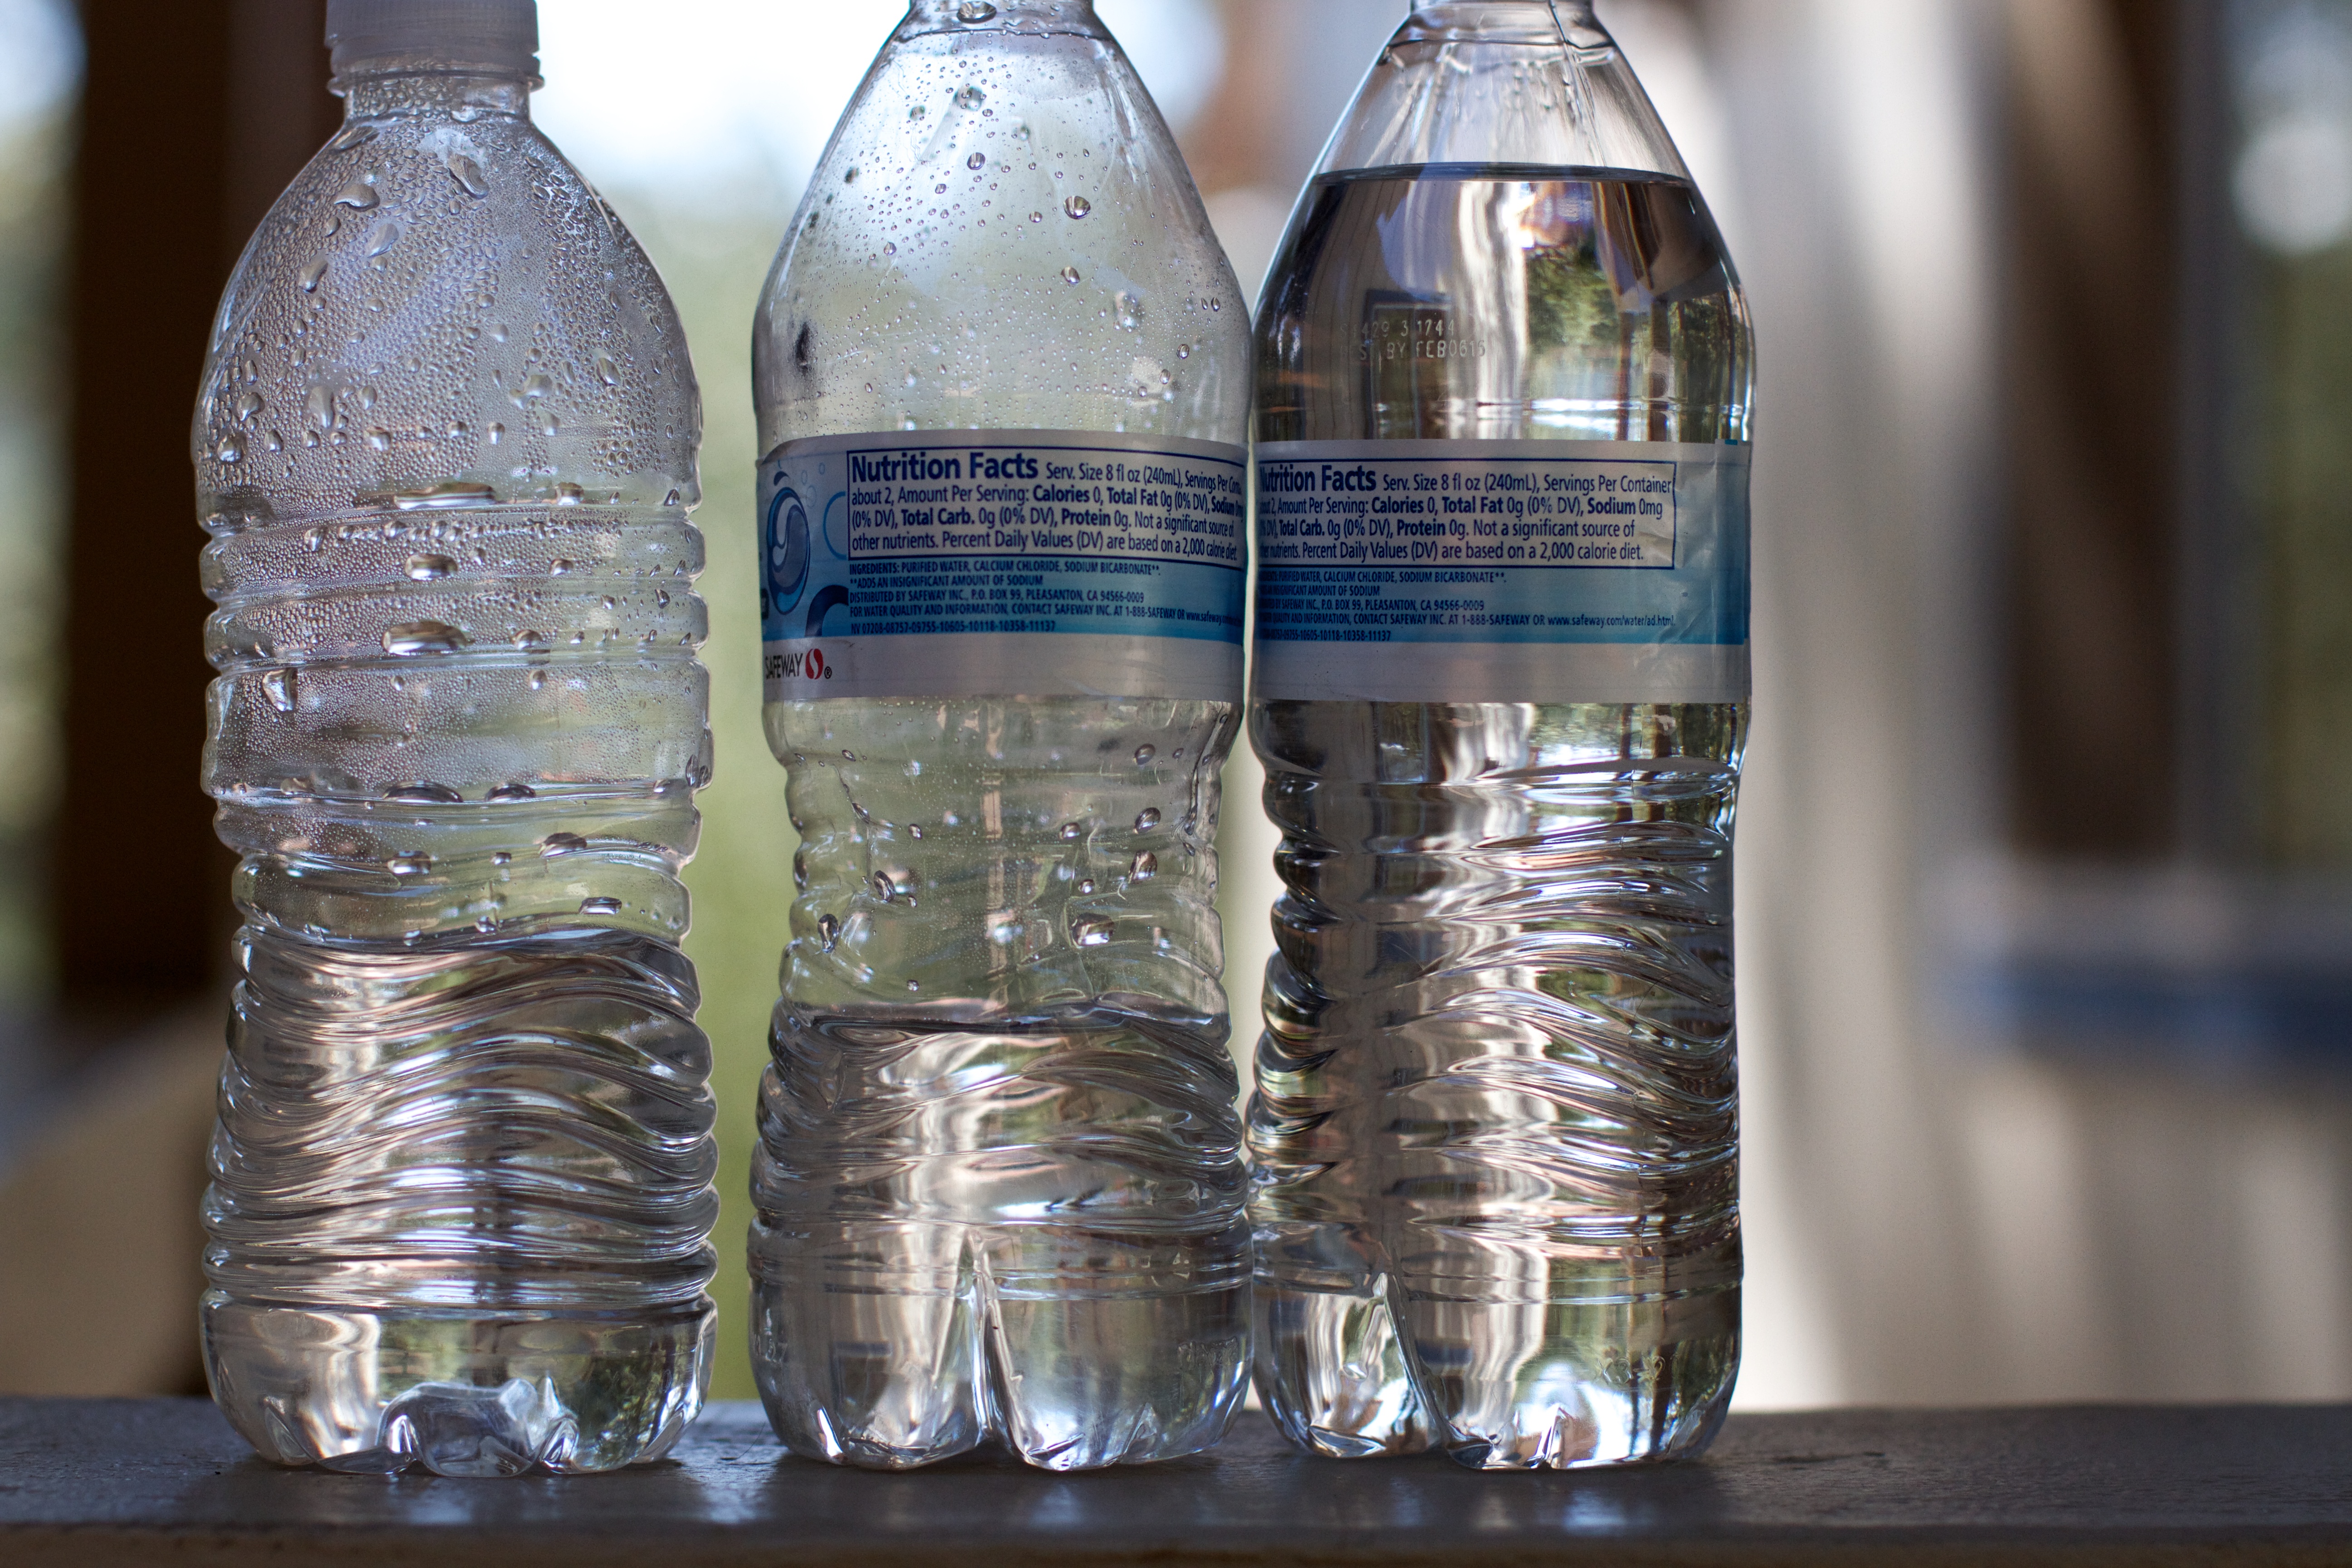
water, glass, drink, bottle, glass bottle, mineral water, drinking water, alcoholic beverage, distilled beverage, drinkware